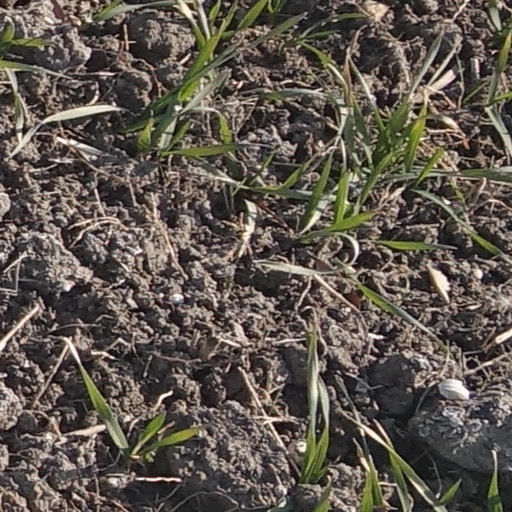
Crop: wheat